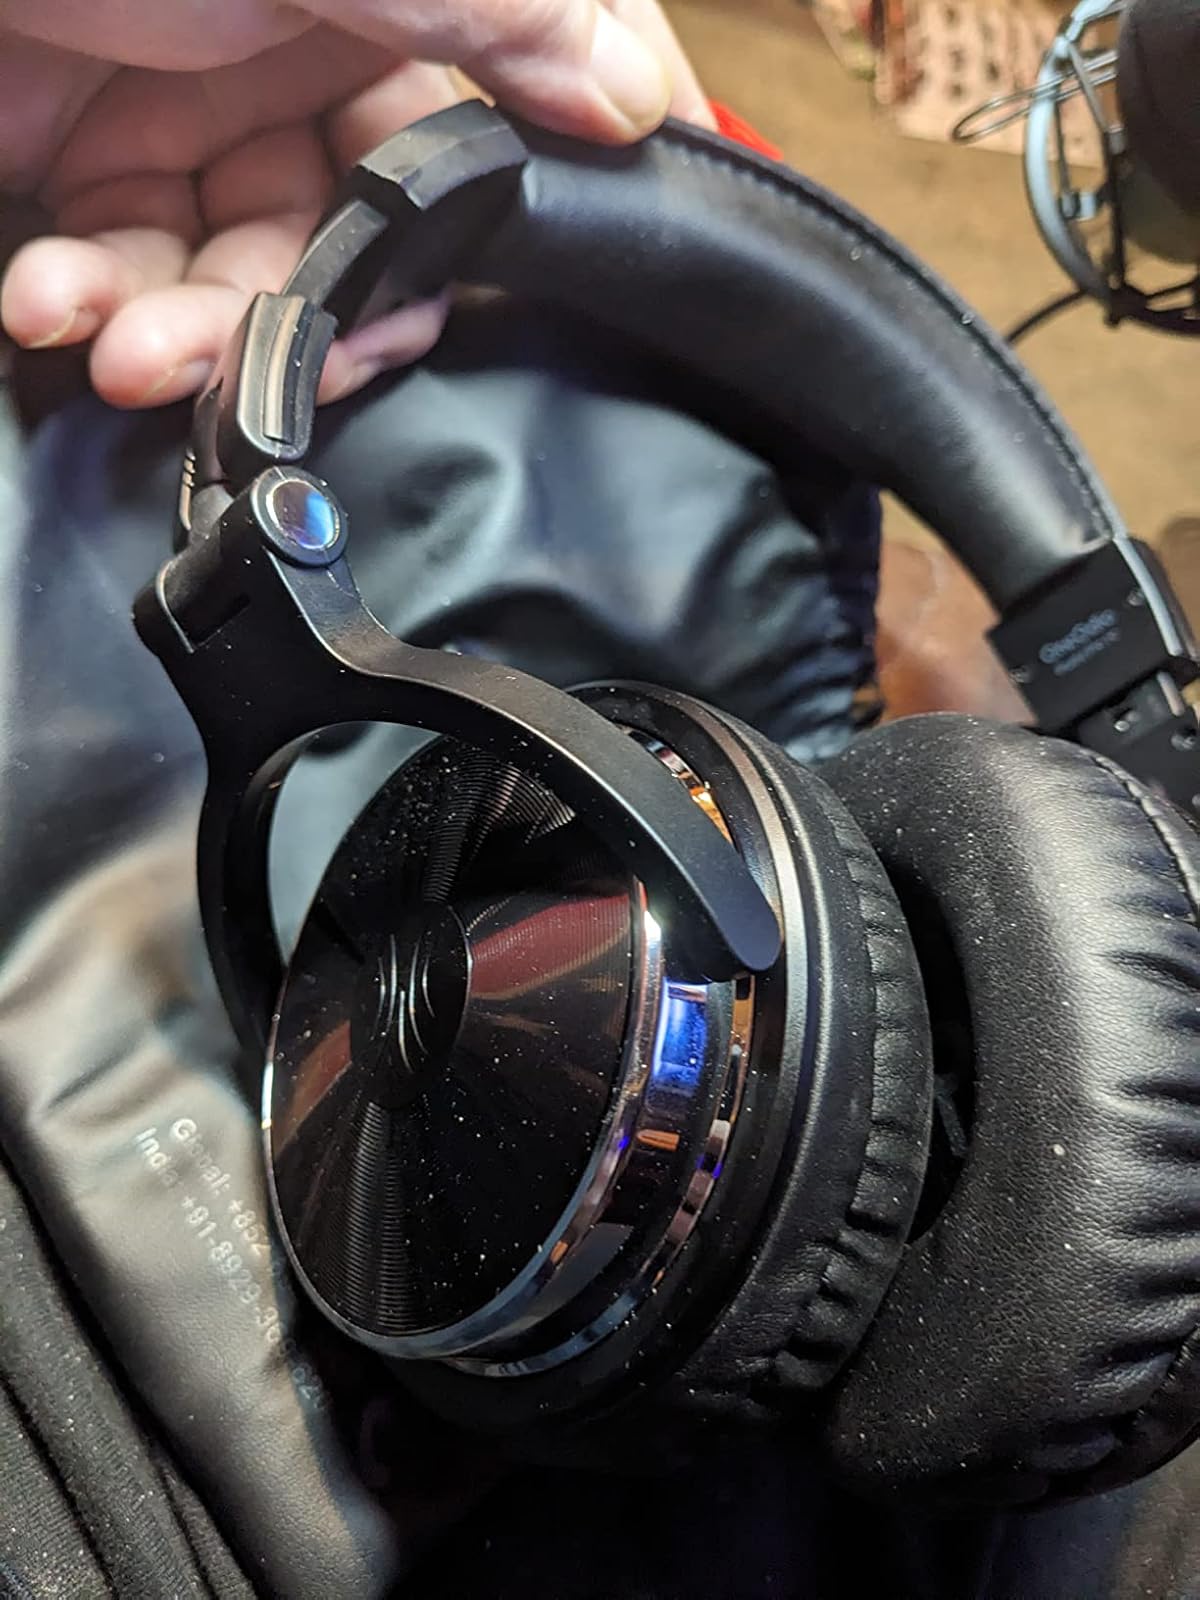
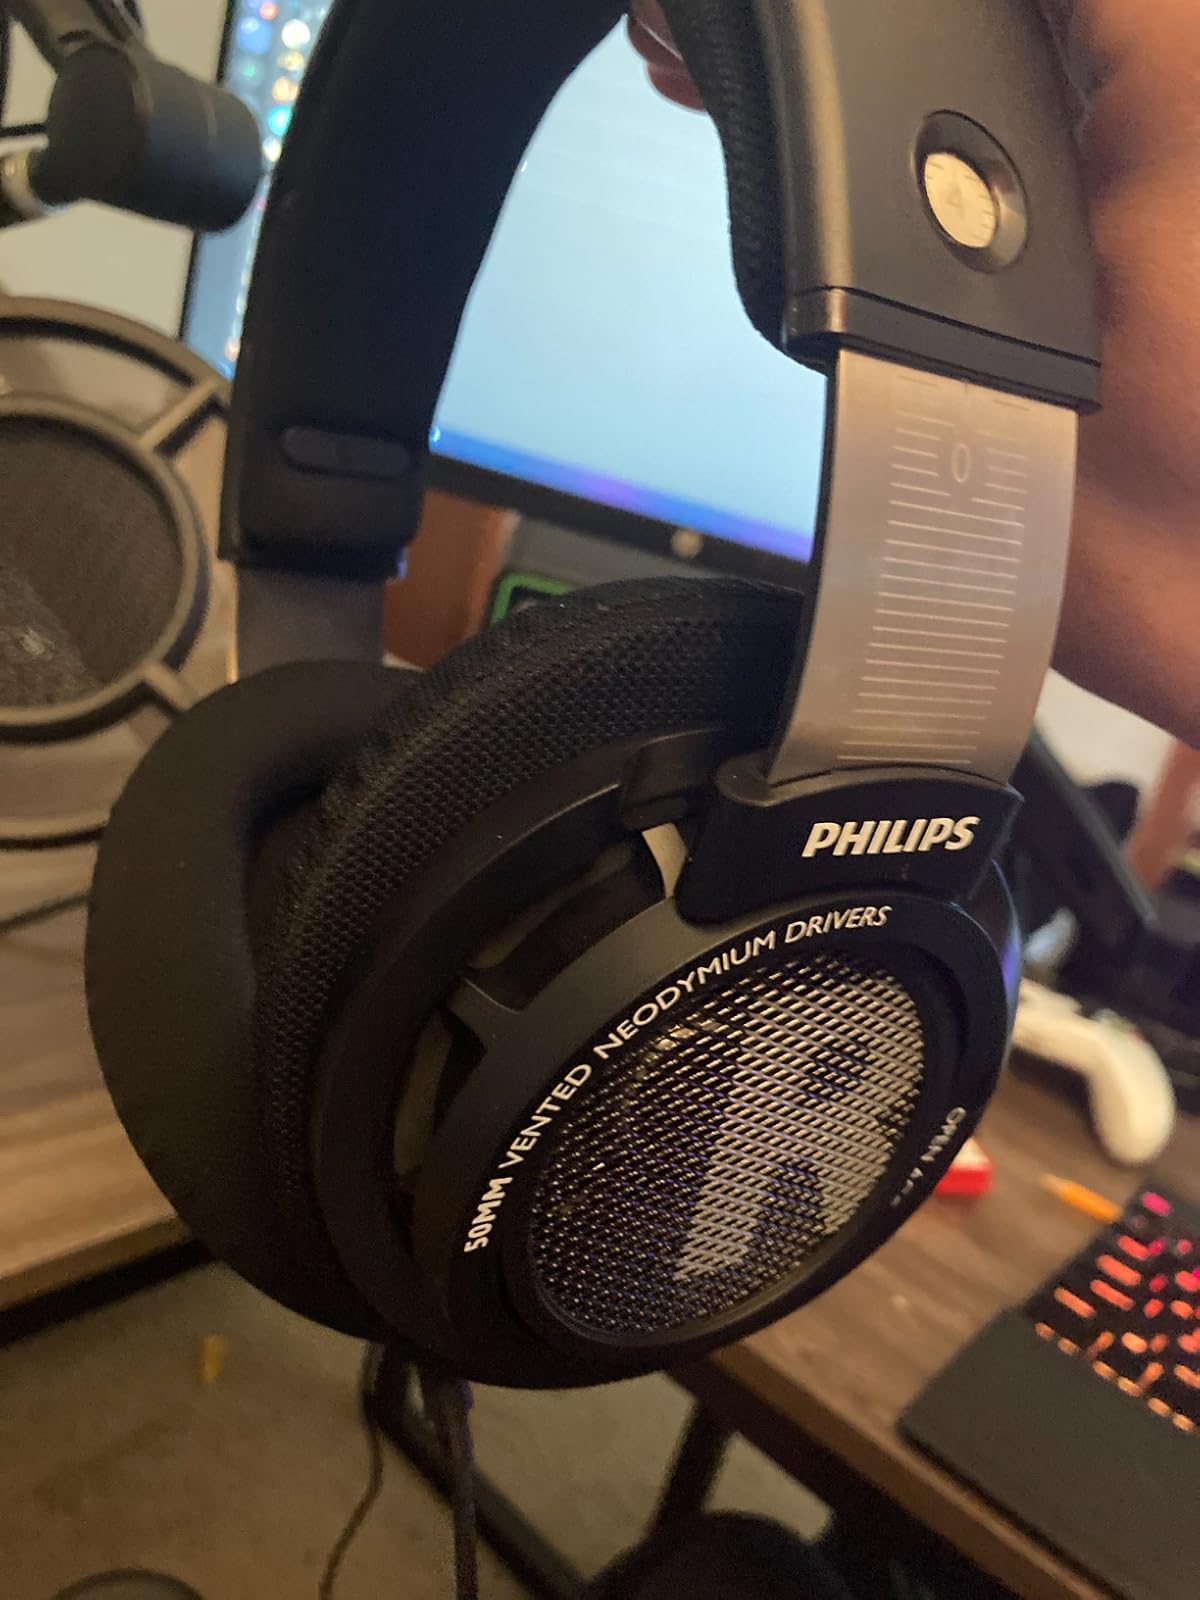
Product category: headphones
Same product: no